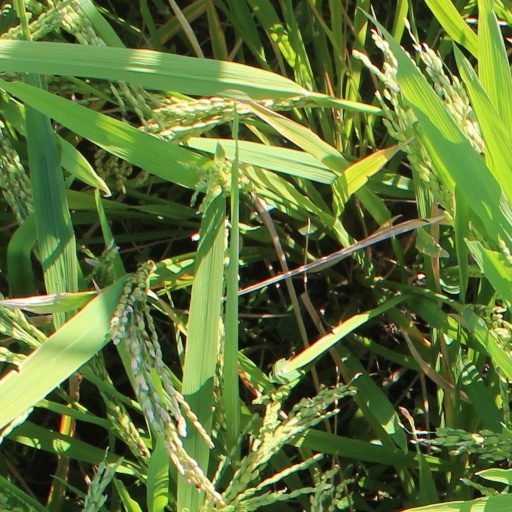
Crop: rice